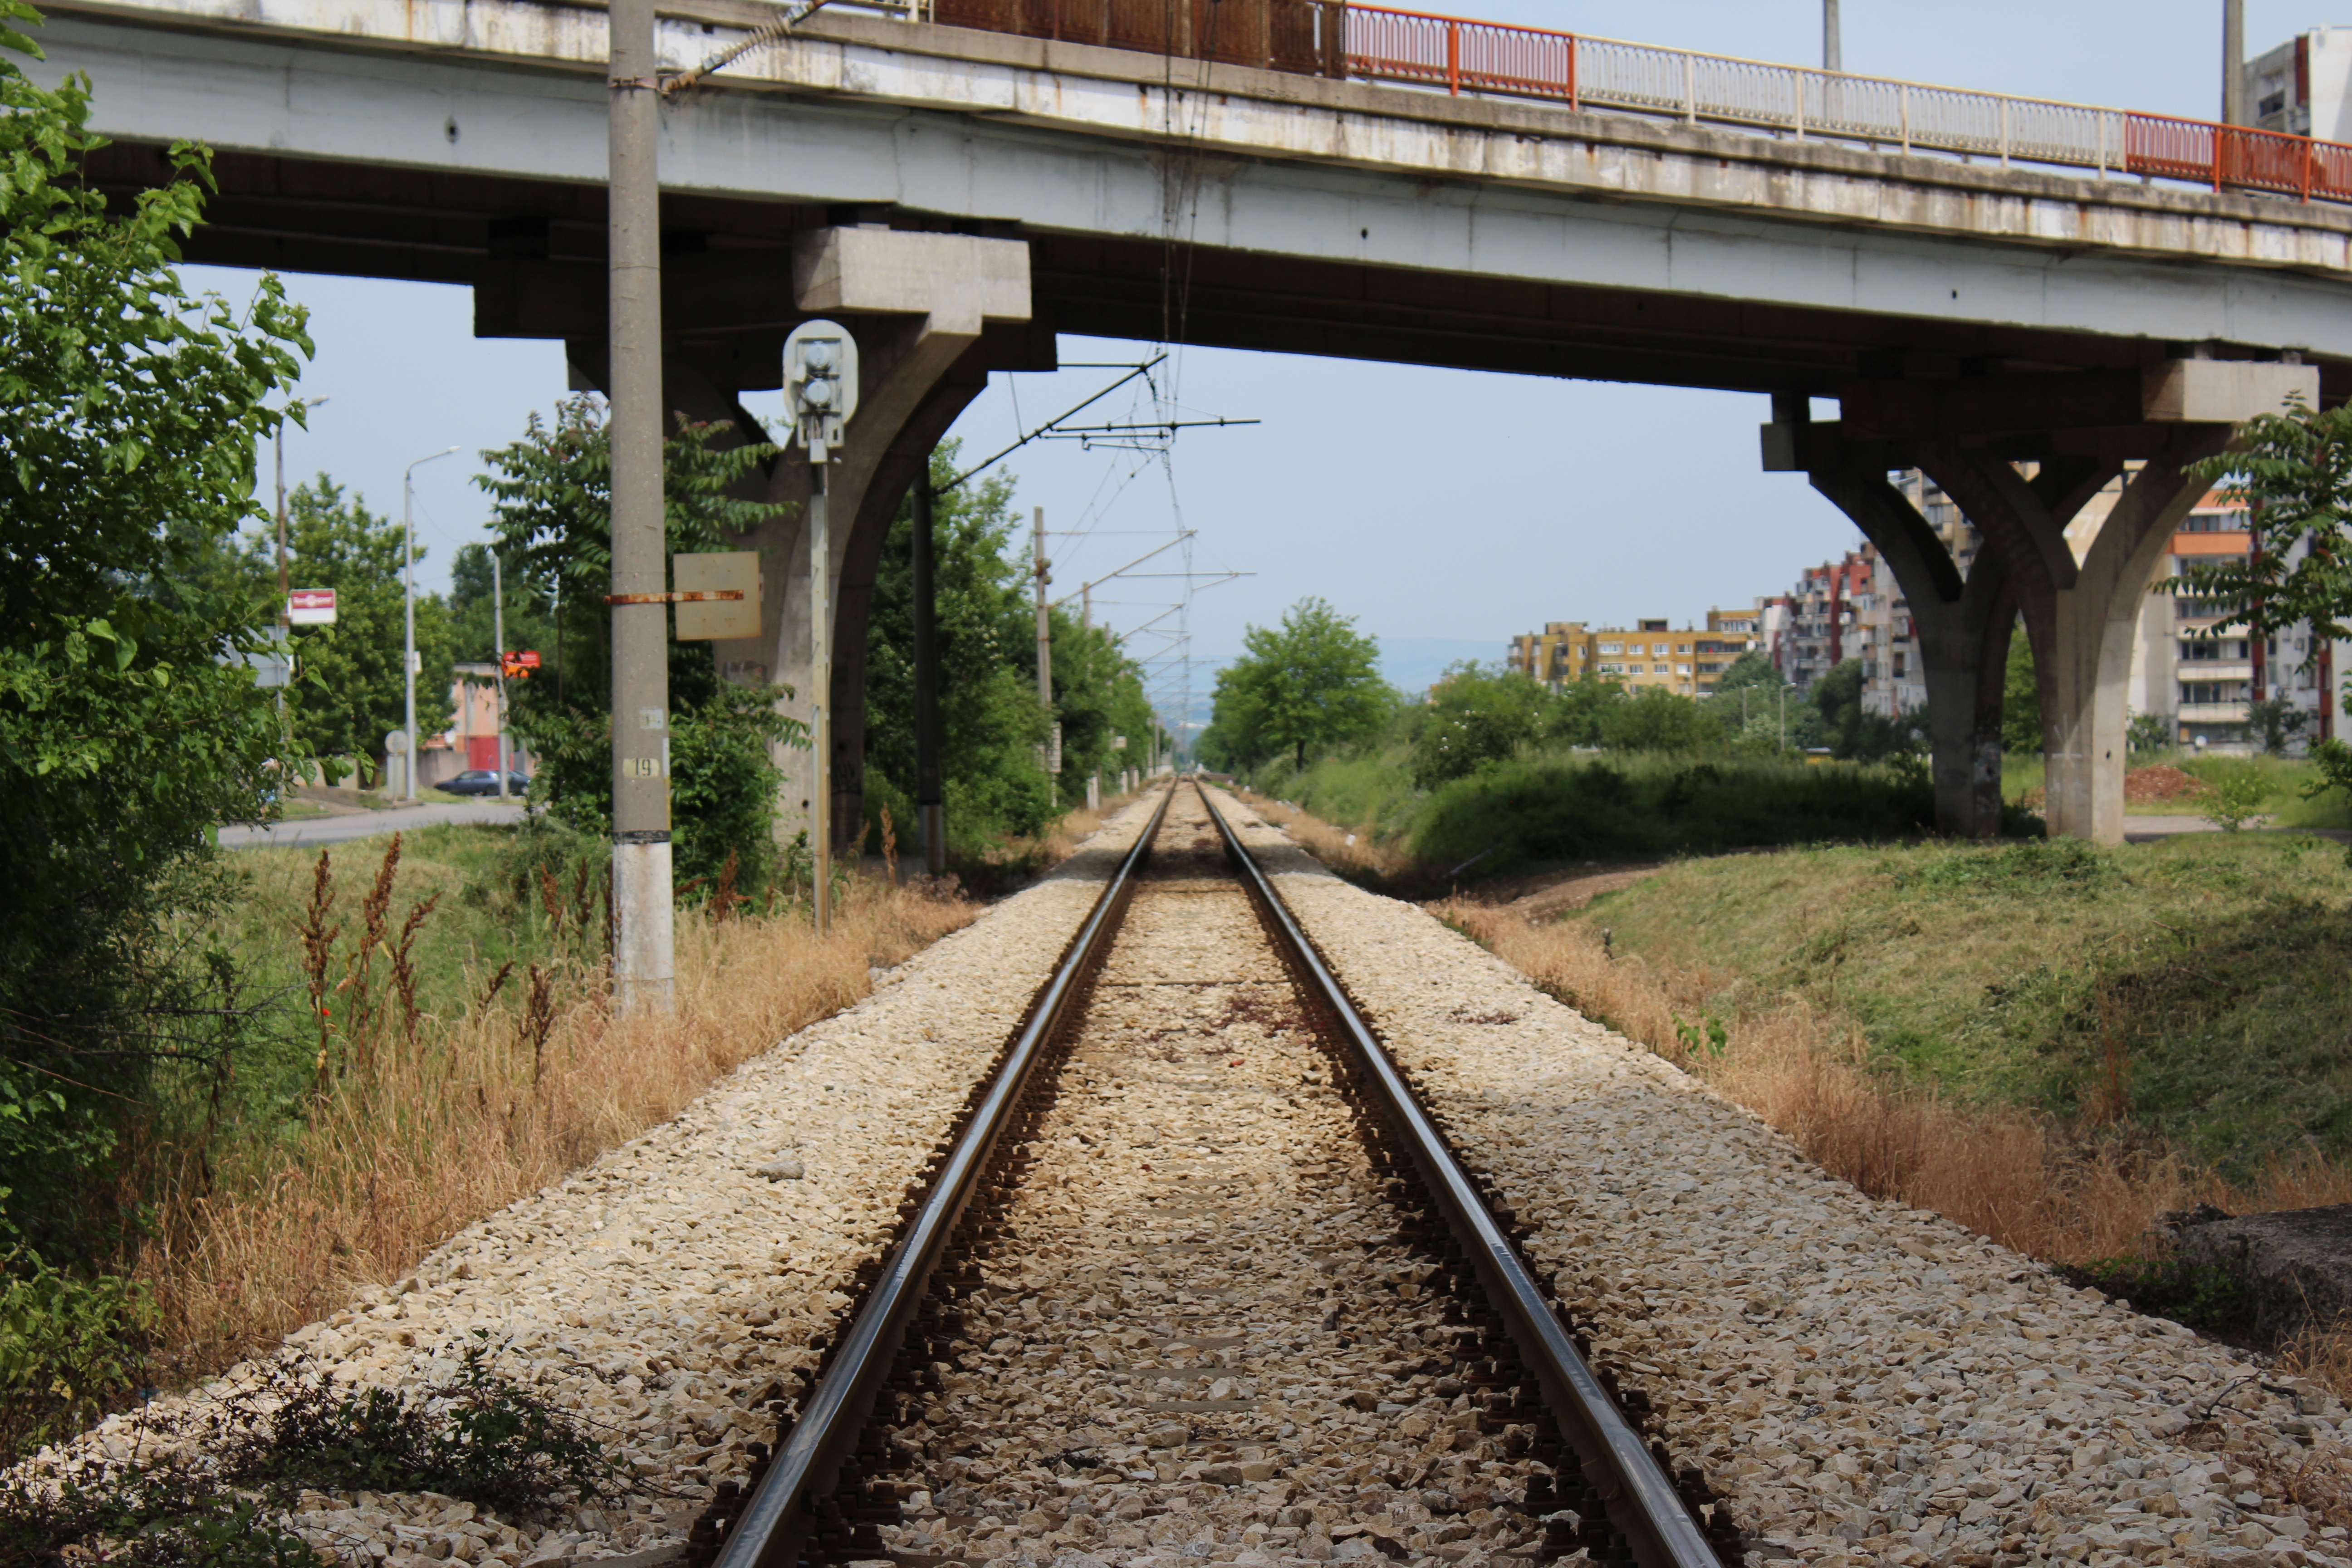
track, bridge, train, overpass, transport, vehicle, lane, public transport, viaduct, junction, rail transport, rolling stock, nonbuilding structure